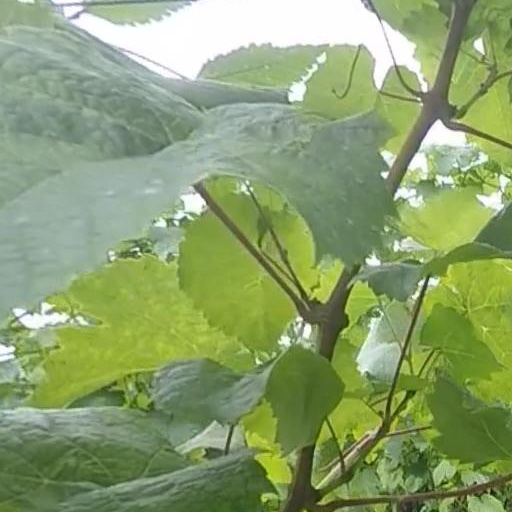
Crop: grape